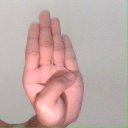
अक्षर: ब